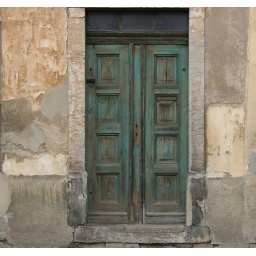
Another old door in Radeberg - I couldn't tell whether the building was actually occupied.